Bad Hersfeld

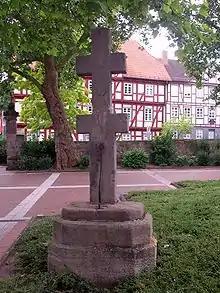
"Double cross", at the entrance within the town to the monastery zone

The town's arms might be described thus: Party per pale azure the Lion of Hesse sinister armed Or and royally crowned, argent a Cross of Lorraine pattée gules, the bottom arm fleury.